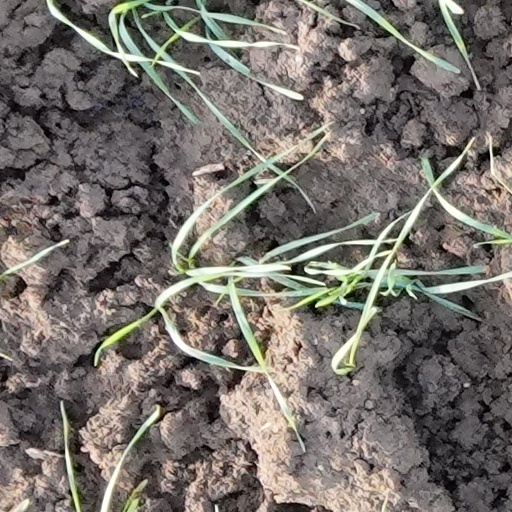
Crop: wheat